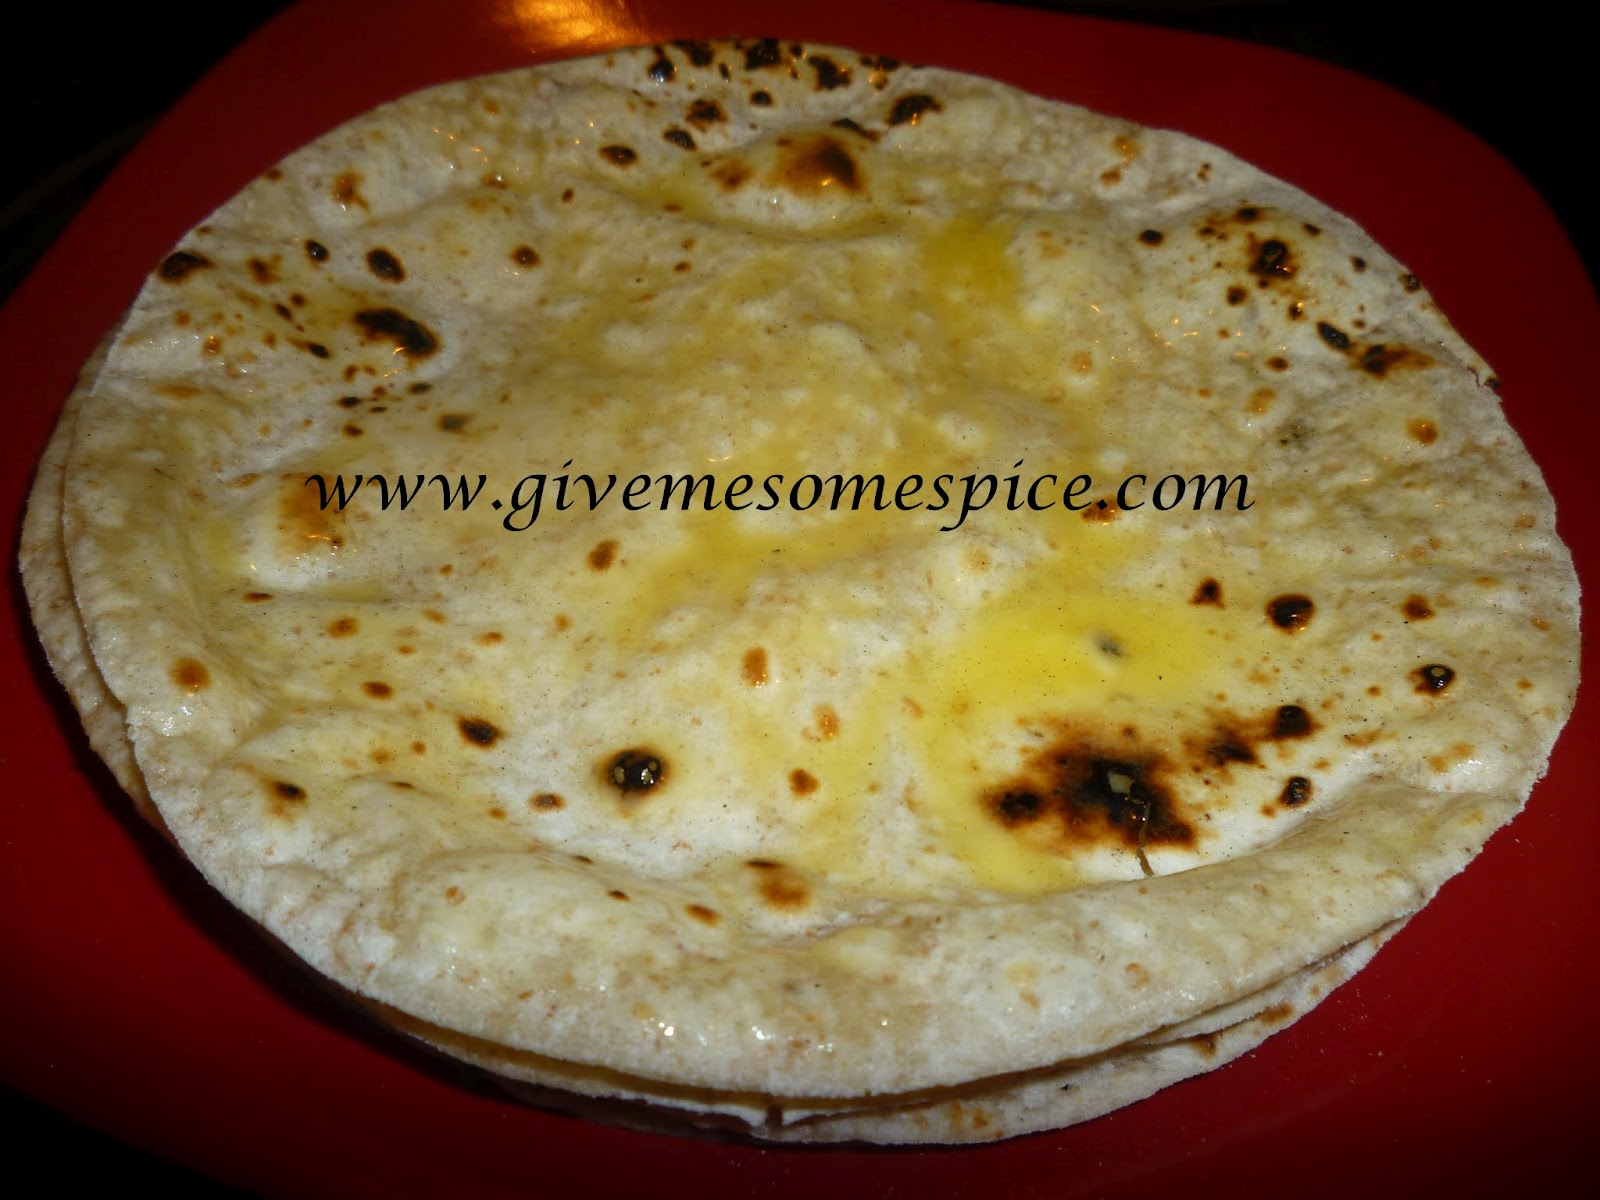
Dish: chapati